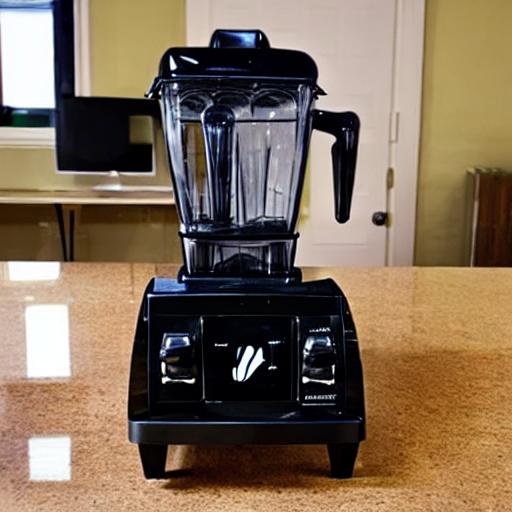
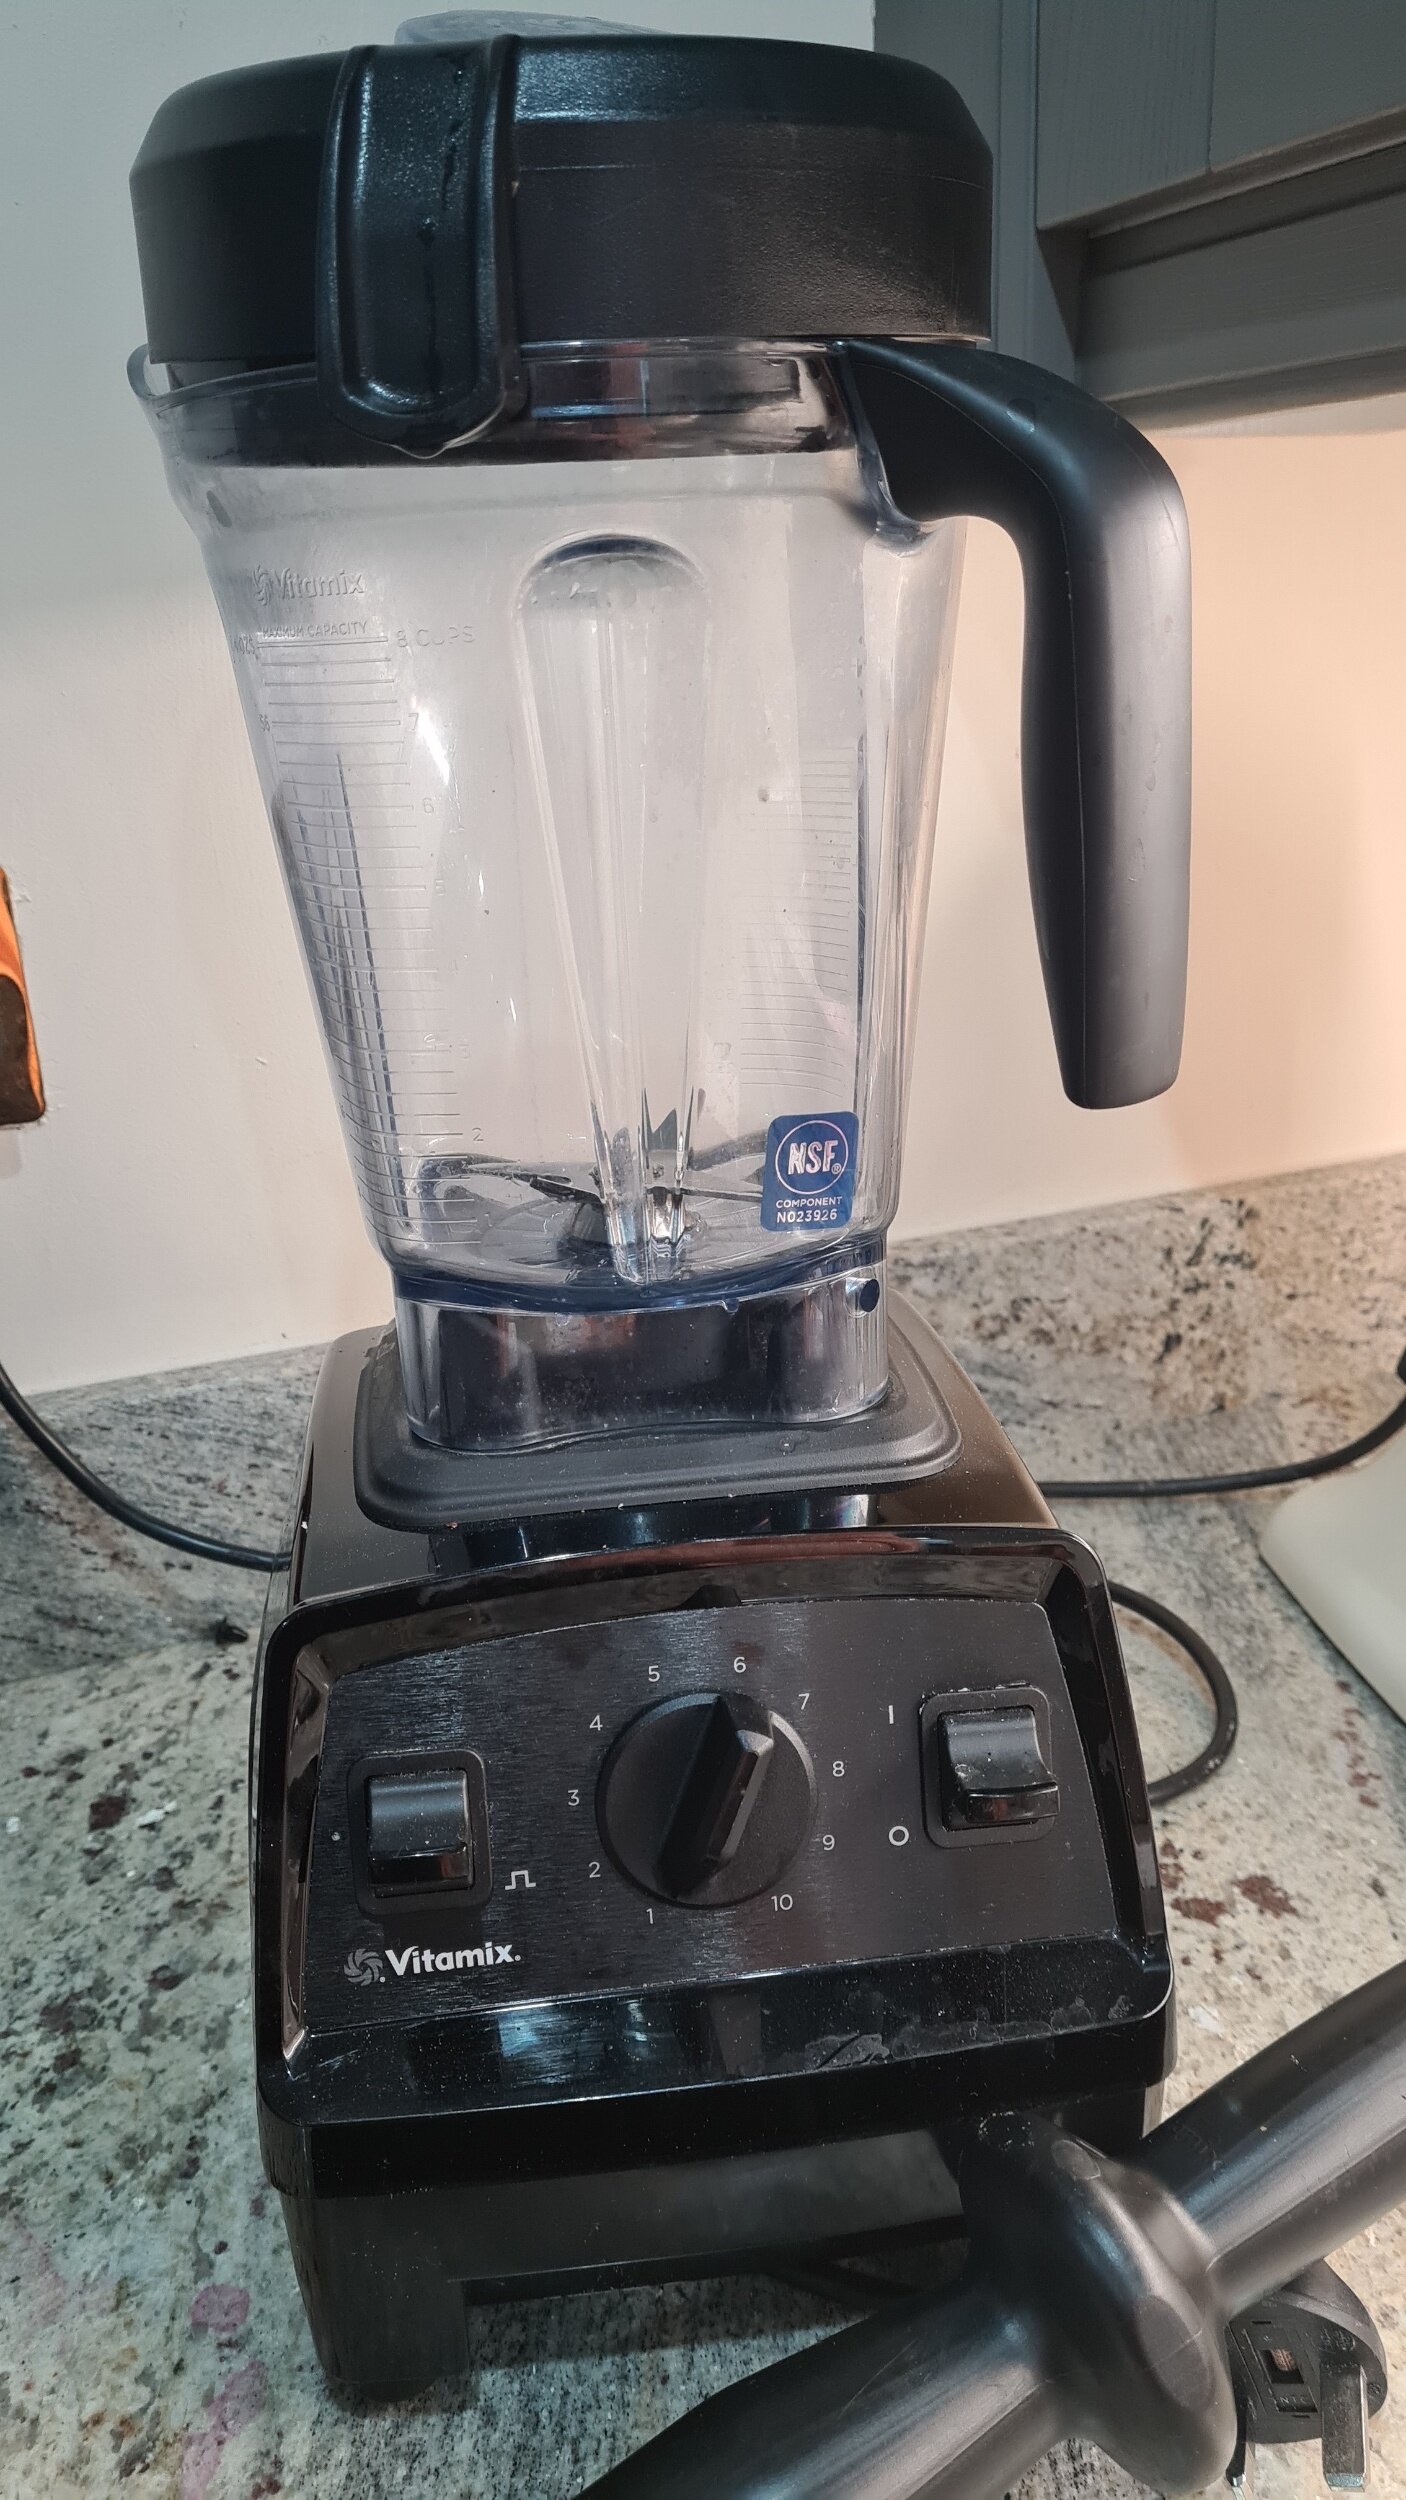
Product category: items_blender
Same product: no